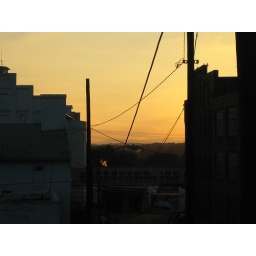
A sunset and mountains in the background framed by a textile plant and another building in downtown Mount Airy